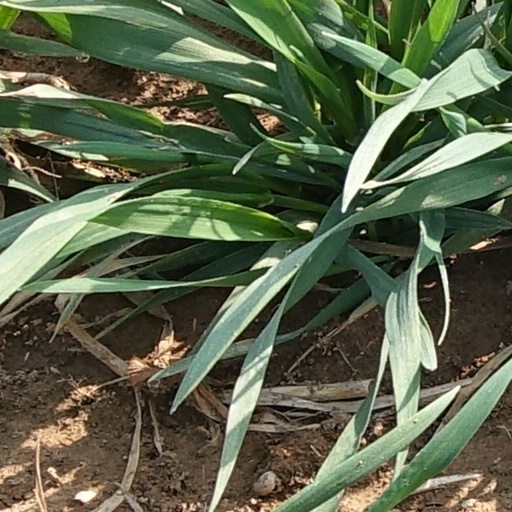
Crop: wheat